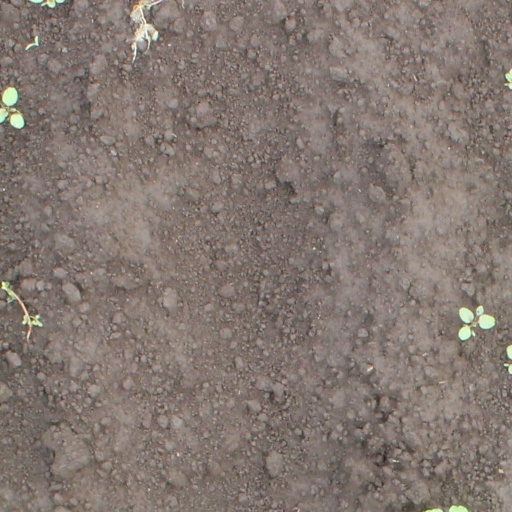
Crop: soybean